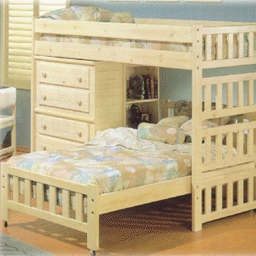
Room type: bedroom